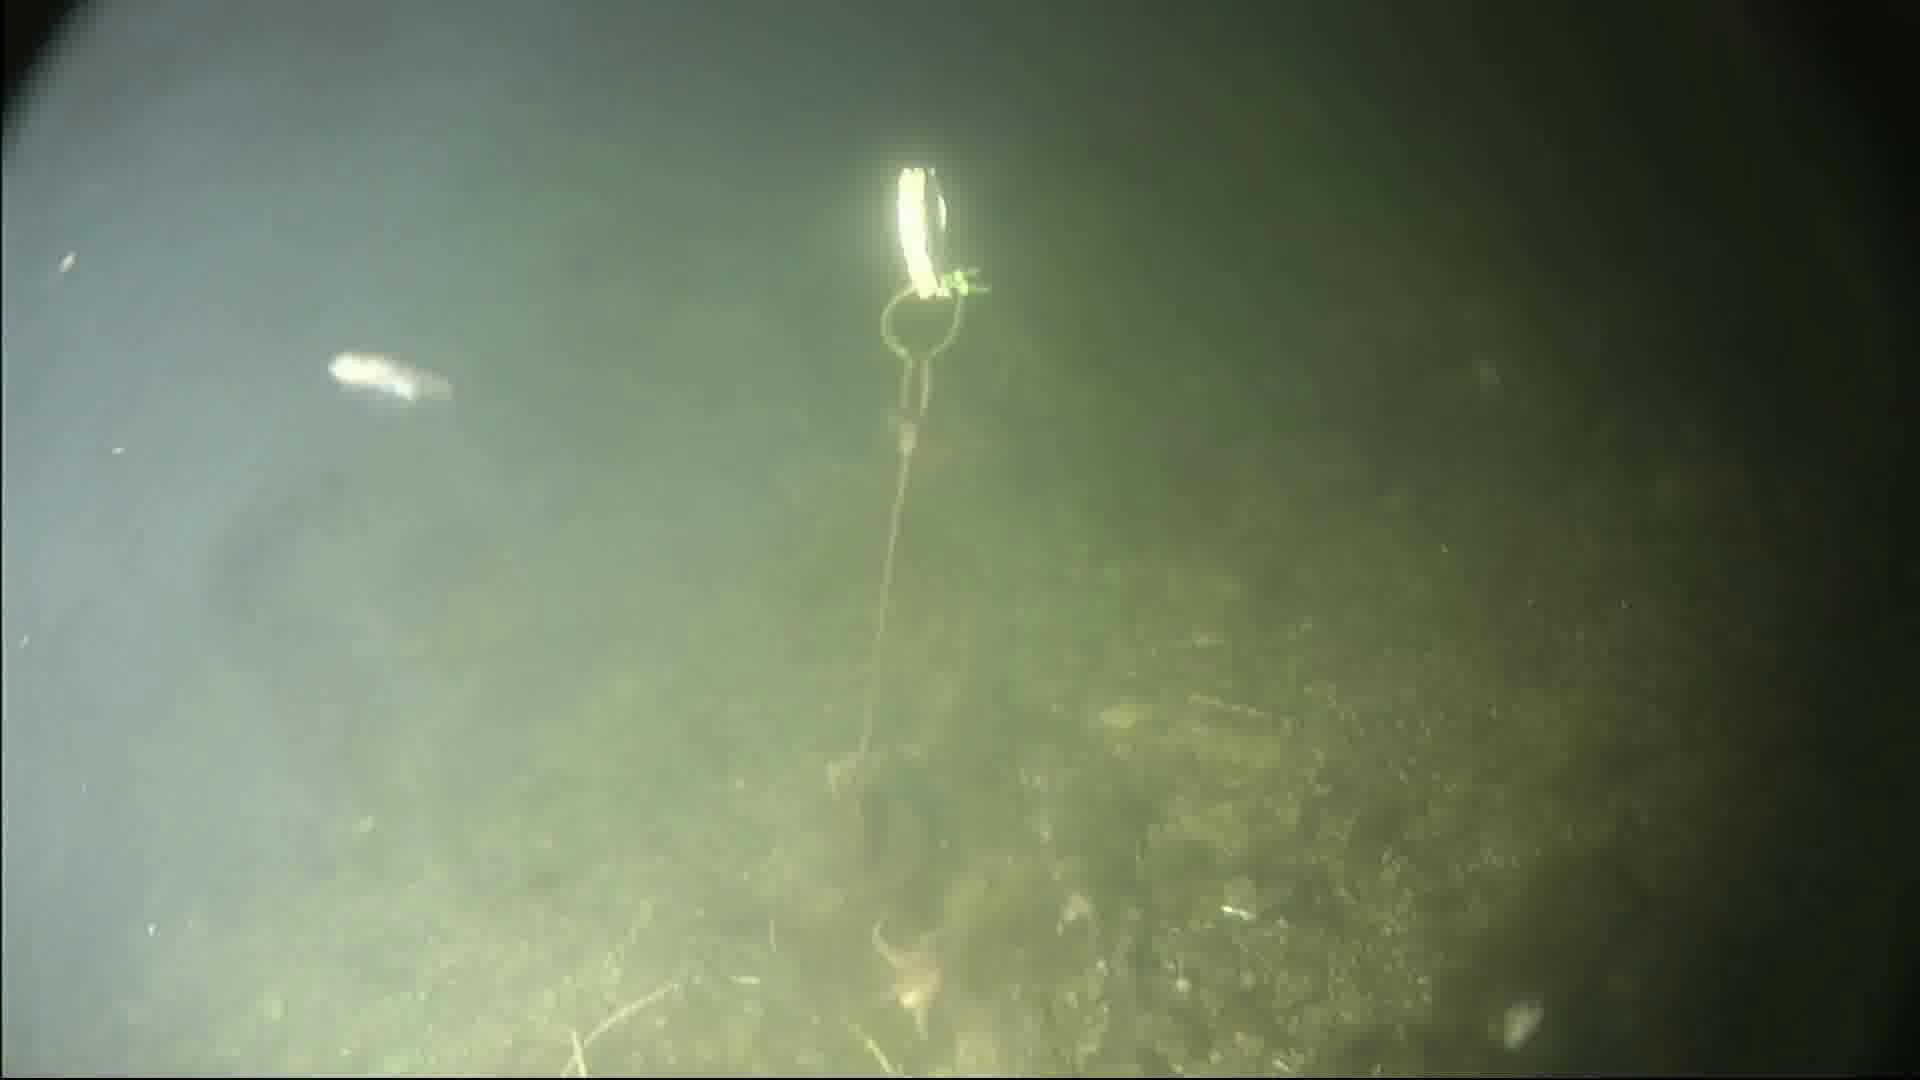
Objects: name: starfish
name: small_fish